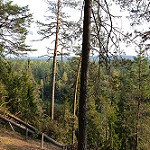
Label: forest